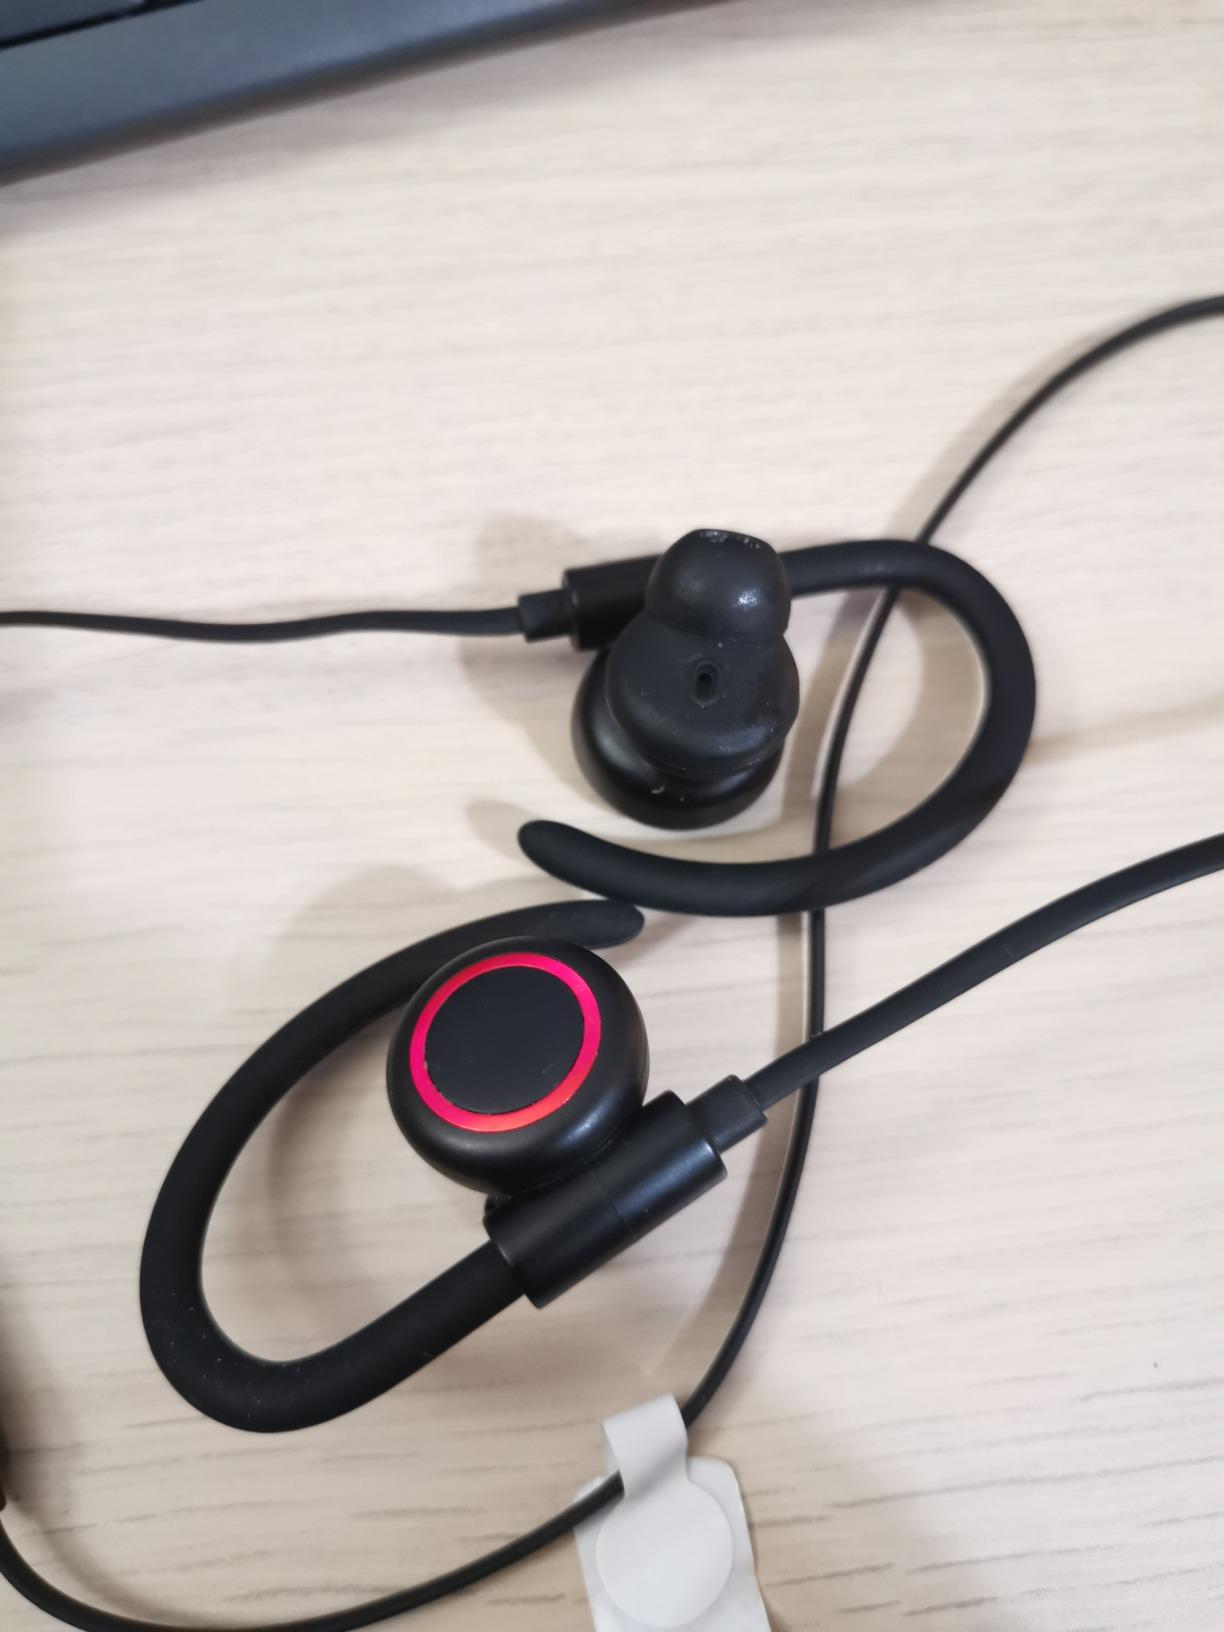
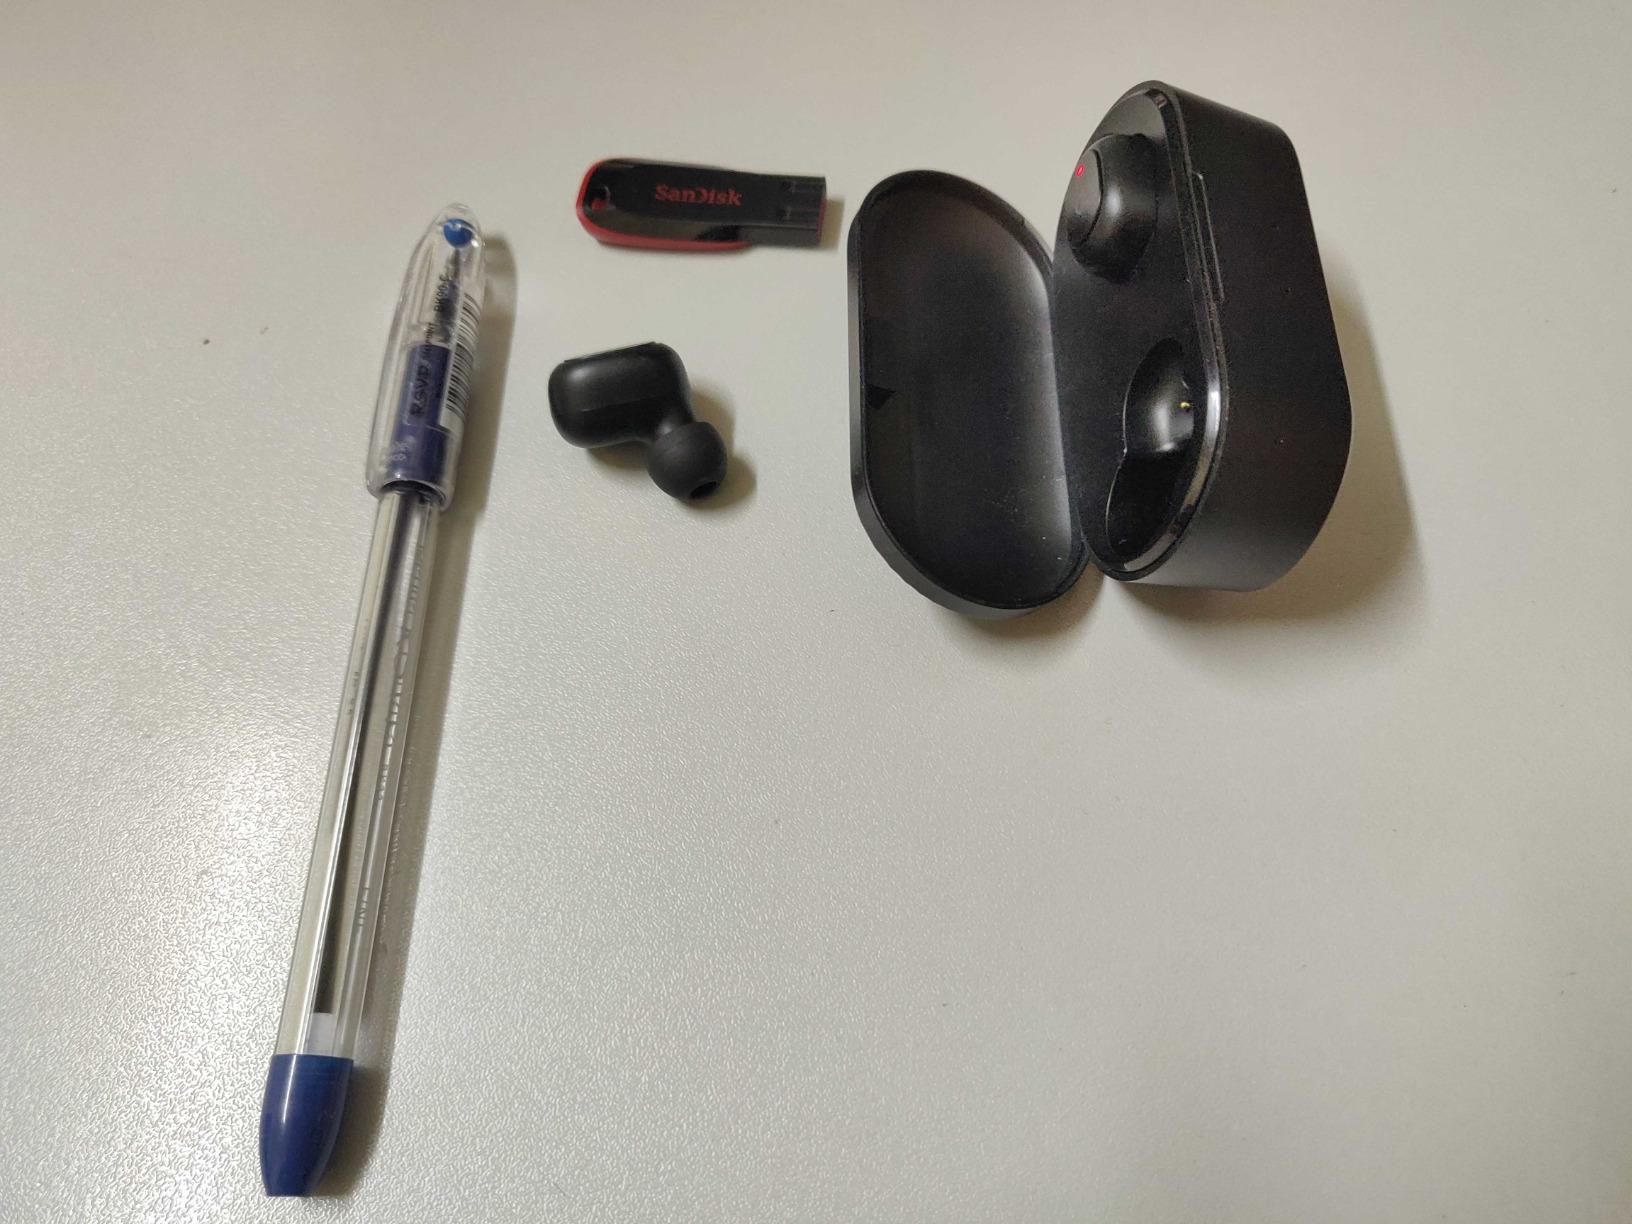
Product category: earbuds
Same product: no